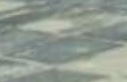
Surface type: concrete plates